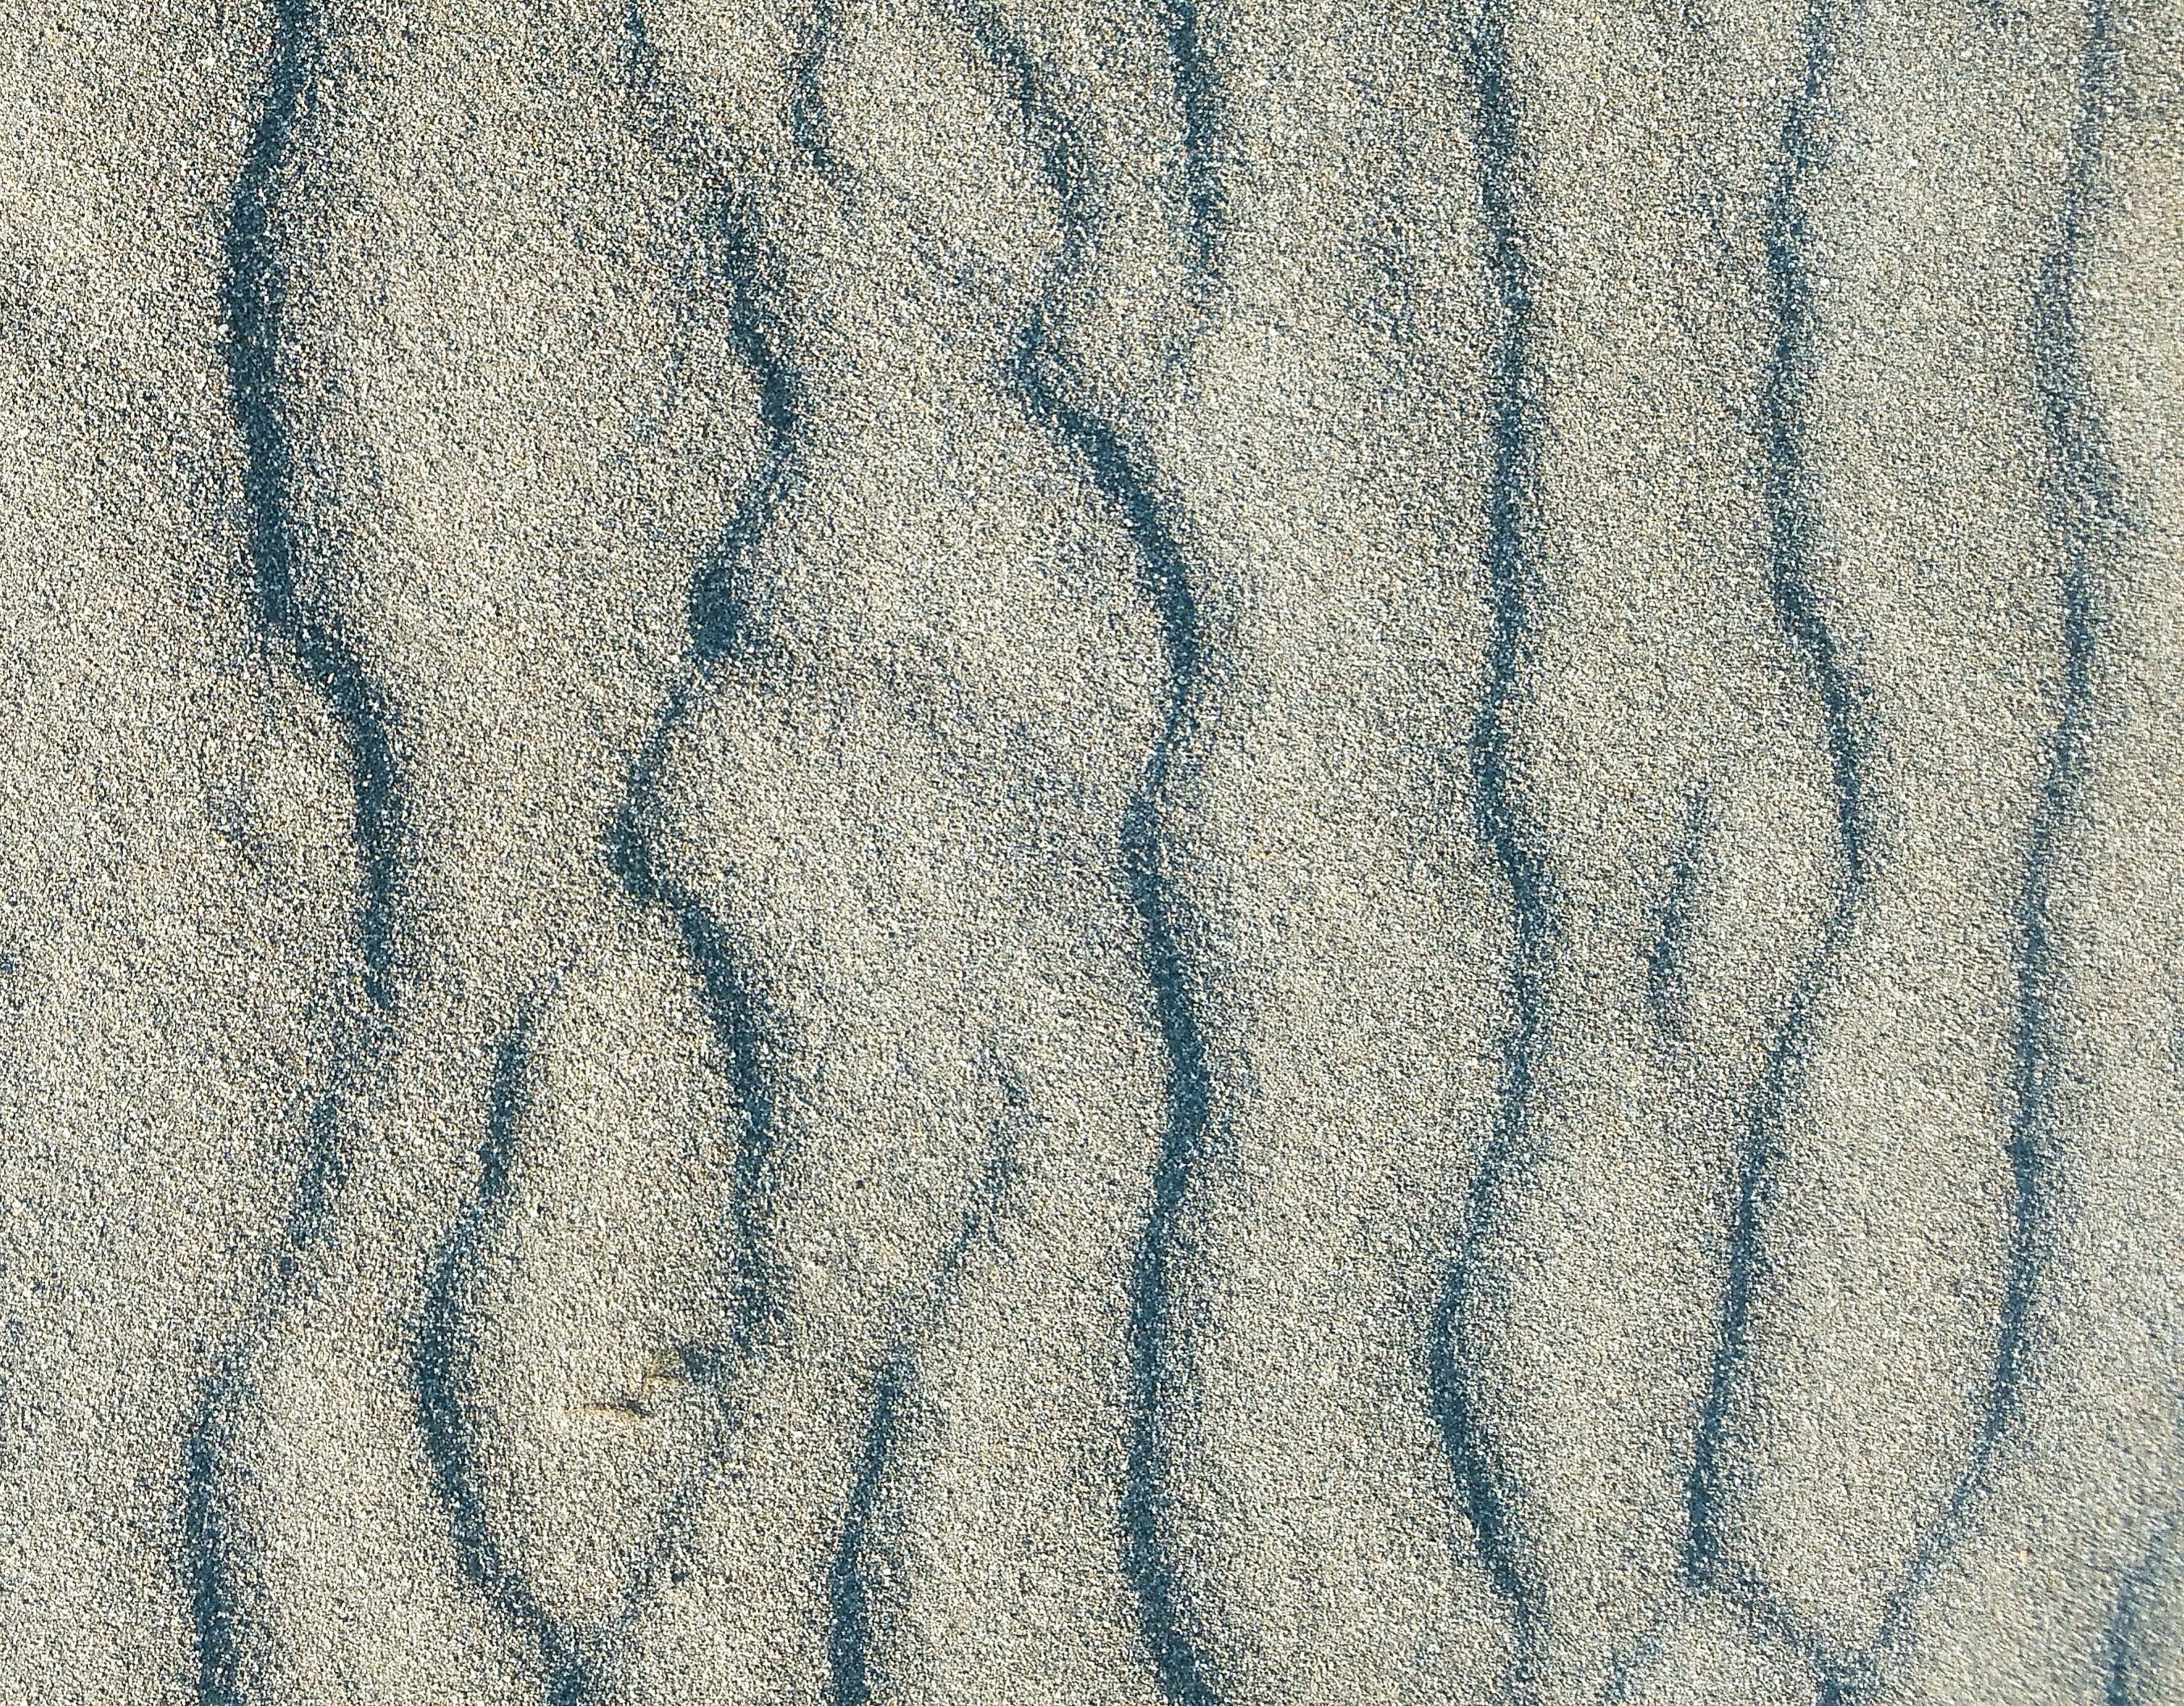
sand, texture, desert, floor, wall, asphalt, line, blue, material, waves, flooring, road surface